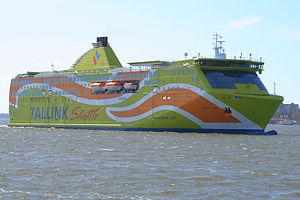
Le Pascal Lota est un ferry rapide du groupe Corsica Ferries - Sardinia Ferries. Construit entre 2007 et 2008 par les chantiers Fincantieri à Ancône pour le compte de la compagnie estonienne Tallink sous le nom de Superstar, il est mis en service en avril 2008 entre l'Estonie et la Finlande. Cédé en 2015 à Corsica Ferries, il reste affrété par Tallink durant près d'un an puis intègre la flotte du groupe franco-italien en juin 2017. Il navigue depuis lors sur les lignes de la Corse et de la Sardaigne au départ des continents français et italien.